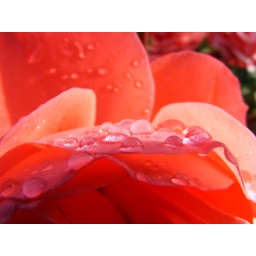
red rose in Vigelandsparken